Portraits of Benvenuto Cellini

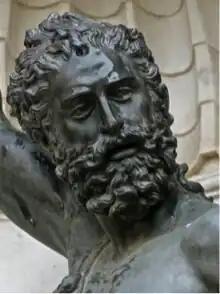
"Cellini, Benvenuto. ‘Jupiter’, bronze, 98 cm. Base of “Perseus”."

Upon his return from France to his hometown Florence in 1545, Benvenuto of Cosimo I Medici, the Grand Duke of Tuscany. The decorative head located on the right shoulder of this bust is a self-portrait of Cellini, composed with lineaments of satyr, lion and man. Although the head on the shoulder possesses animalistic elements, the relief is anthropomorphic.